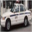
Label: automobile